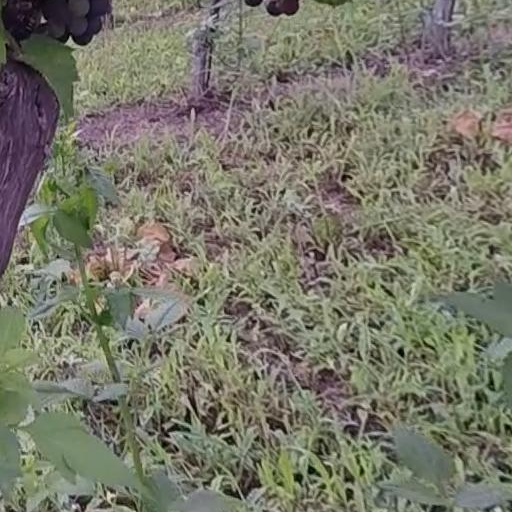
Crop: grape